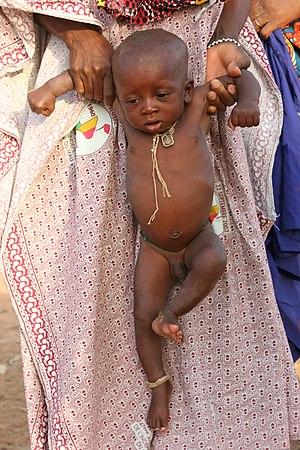
Les droits de l'enfant sont une priorité politique affichée au Mali, où la moitié de la population a moins de 18 ans. Ainsi, la constitution adoptée en 1992 proclame dans son préambule la détermination du peuple malien à défendre les droits de la femme et l'enfant. Le Mali a coprésidé le Sommet mondial sur les enfants en 1990 et a été l’un des premiers pays à avoir ratifié la Convention relative aux droits de l'enfant. Il a également ratifié les principaux instruments internationaux comme ceux de l’Organisation internationale du travail. Cependant, les politiques publiques menées pour la protection et la promotion des droits de l’enfant se heurtent à de nombreux obstacles : pauvreté, analphabétisme, persistance de pratiques coutumières, manque de moyens de l’État et des collectivités territoriales. Malgré les différents programmes mis en œuvre et l’investissement de la société civile et des organisations non gouvernementales maliennes ou étrangères, la situation des enfants reste difficile dans plusieurs domaines : accès à la santé, éducation ou encore travail des enfants.